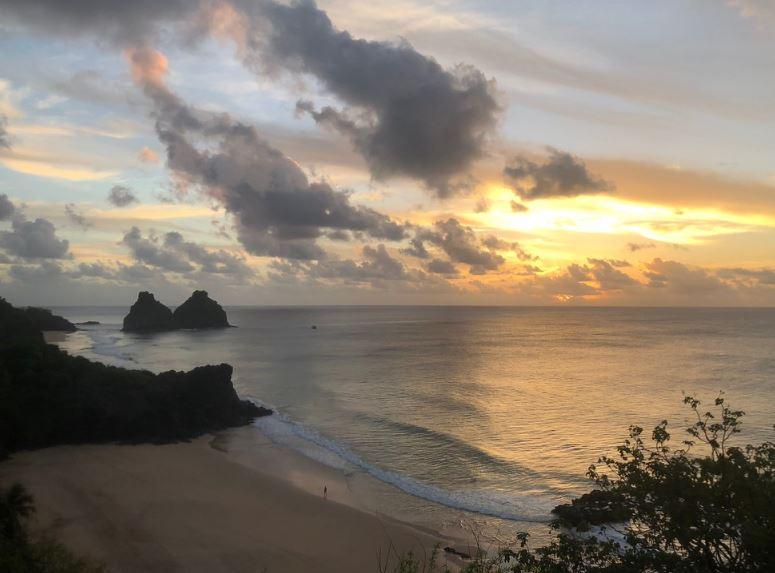
Fire: no
Smoke: no